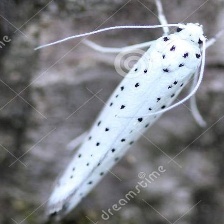
Species: BIRD CHERRY ERMINE MOTH